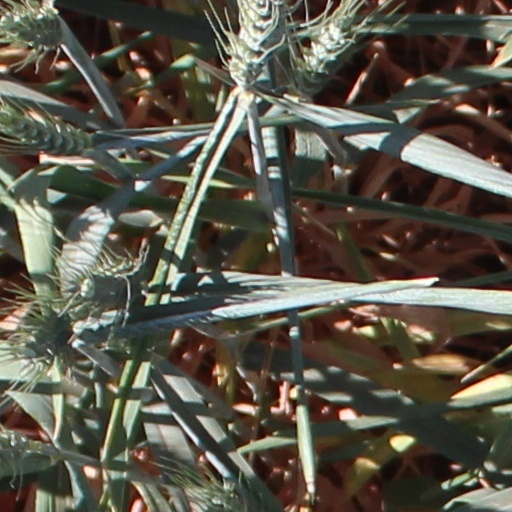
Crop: wheat